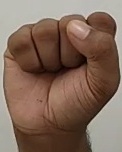
ASL sign: S